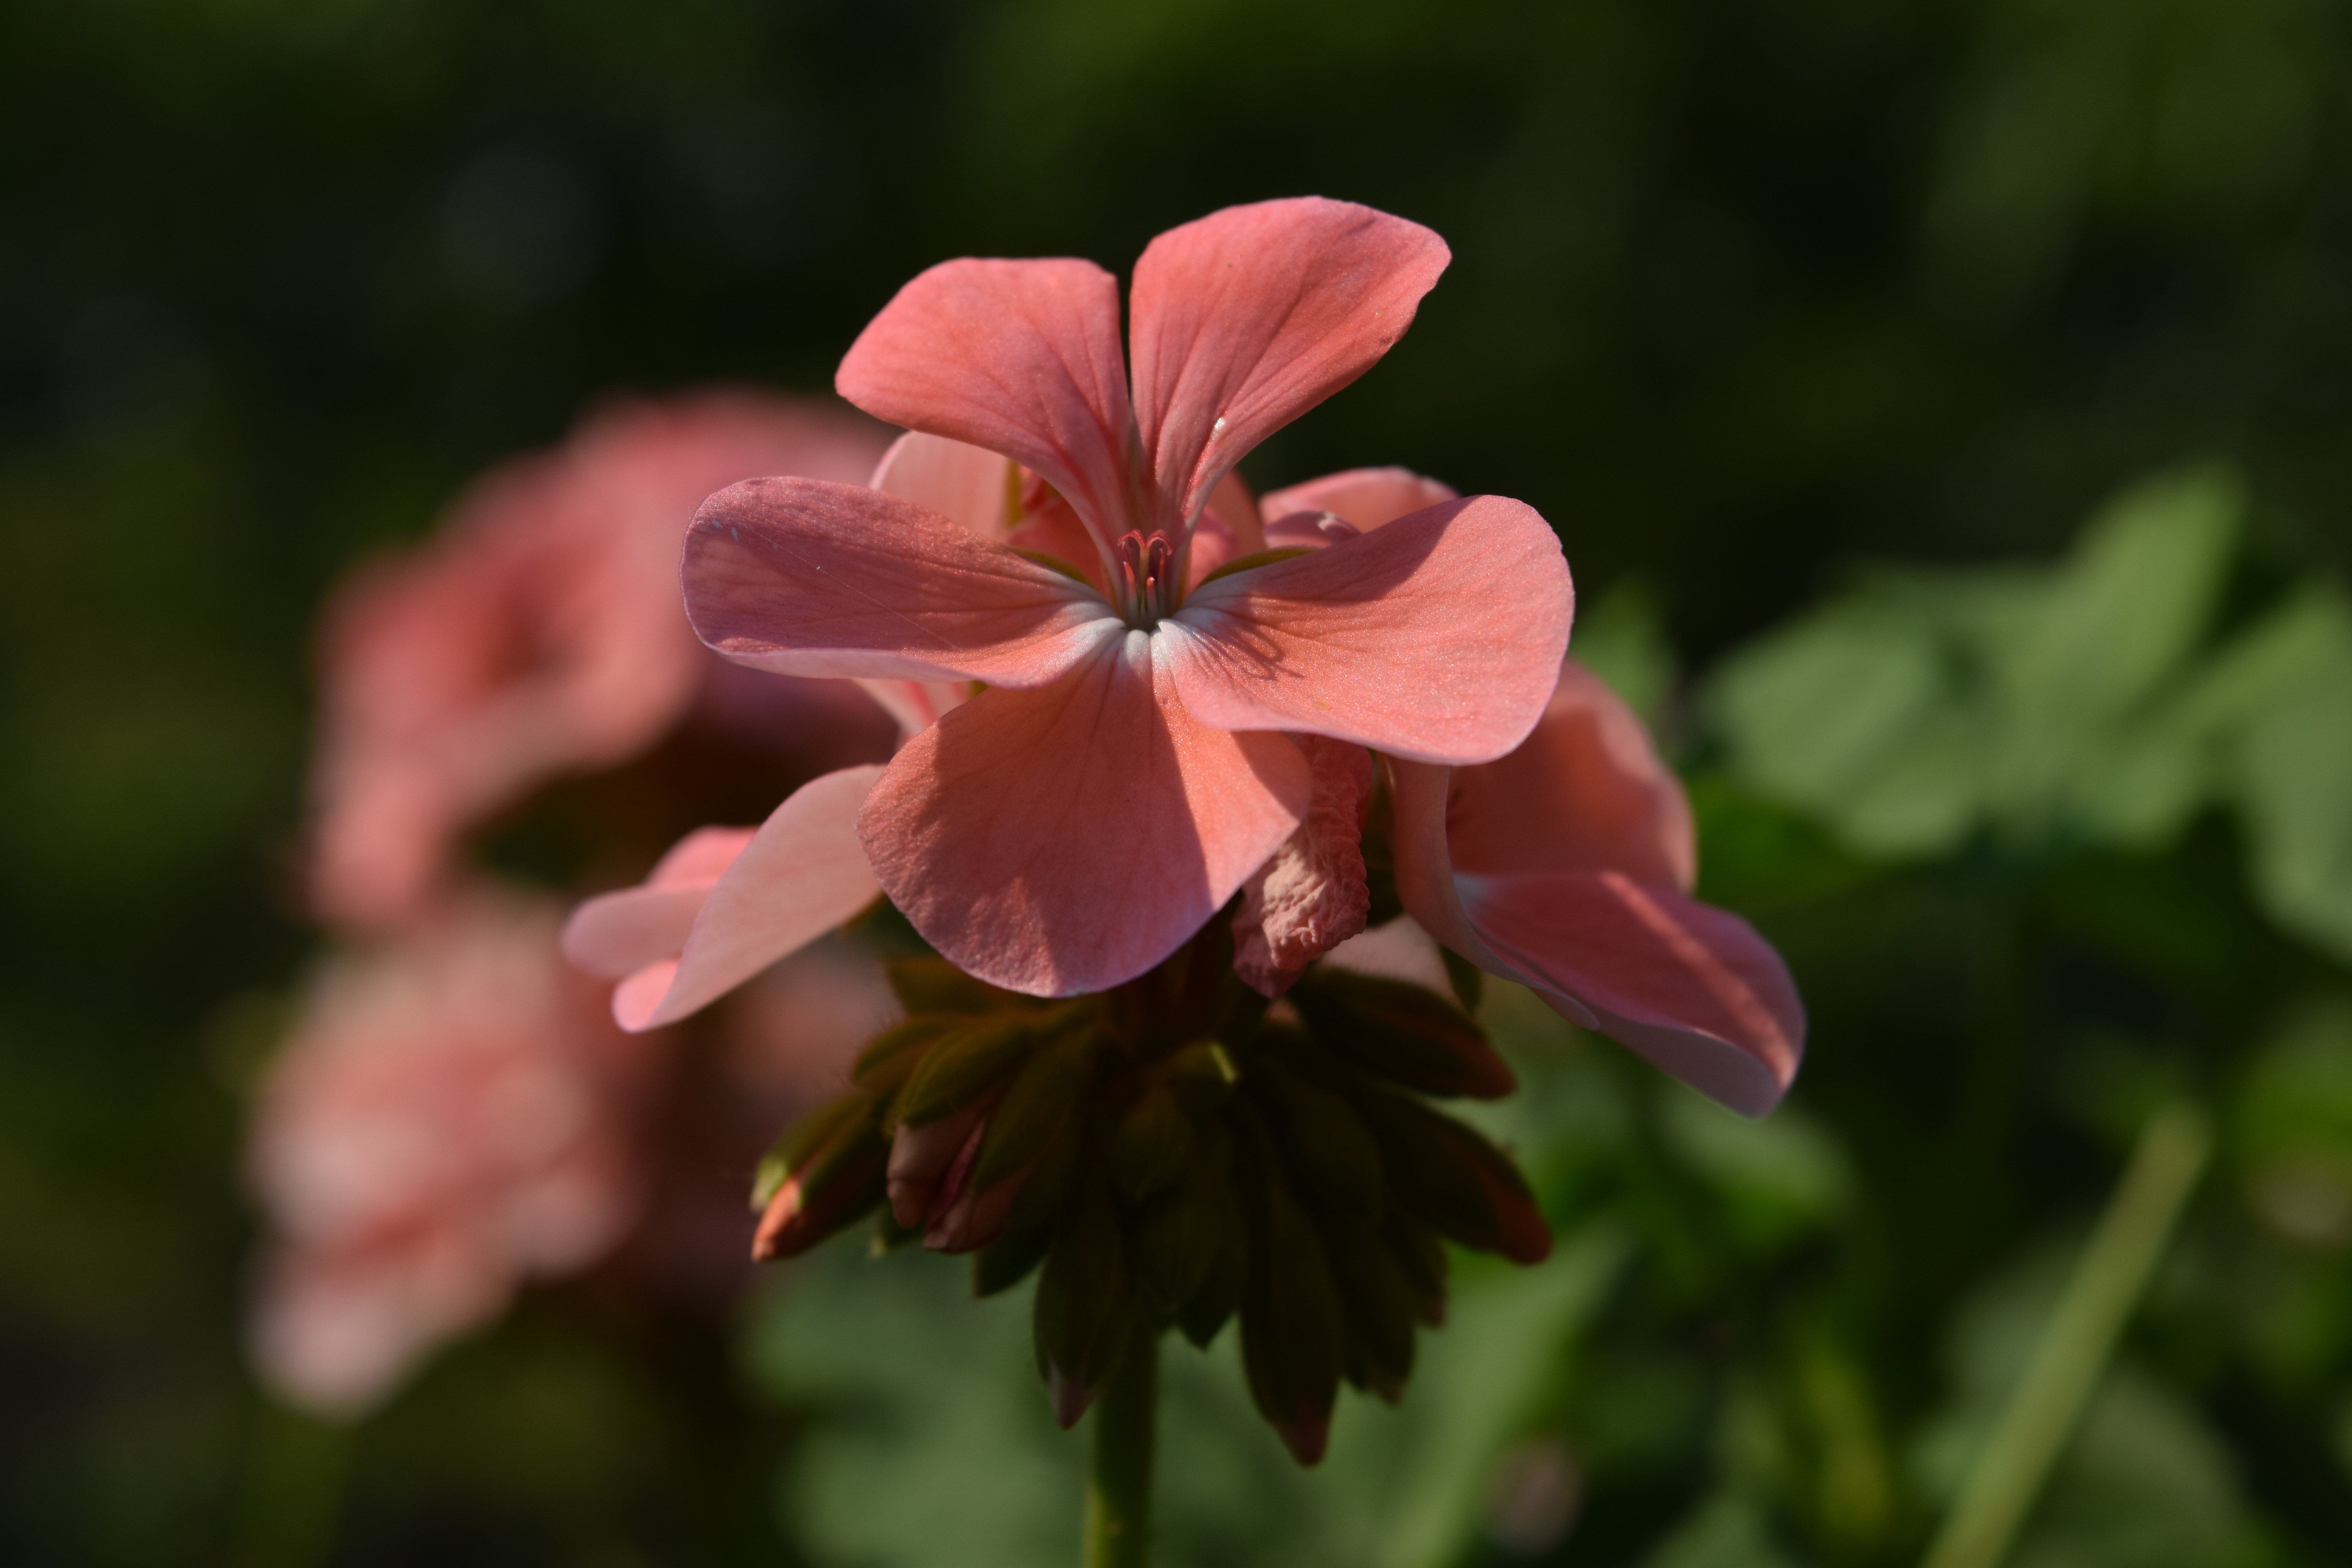
blossom, plant, flower, petal, botany, flora, wildflower, geranium, macro photography, small flowers, flowering plant, the pink flowers, small pink flowers, land plant, geraniales